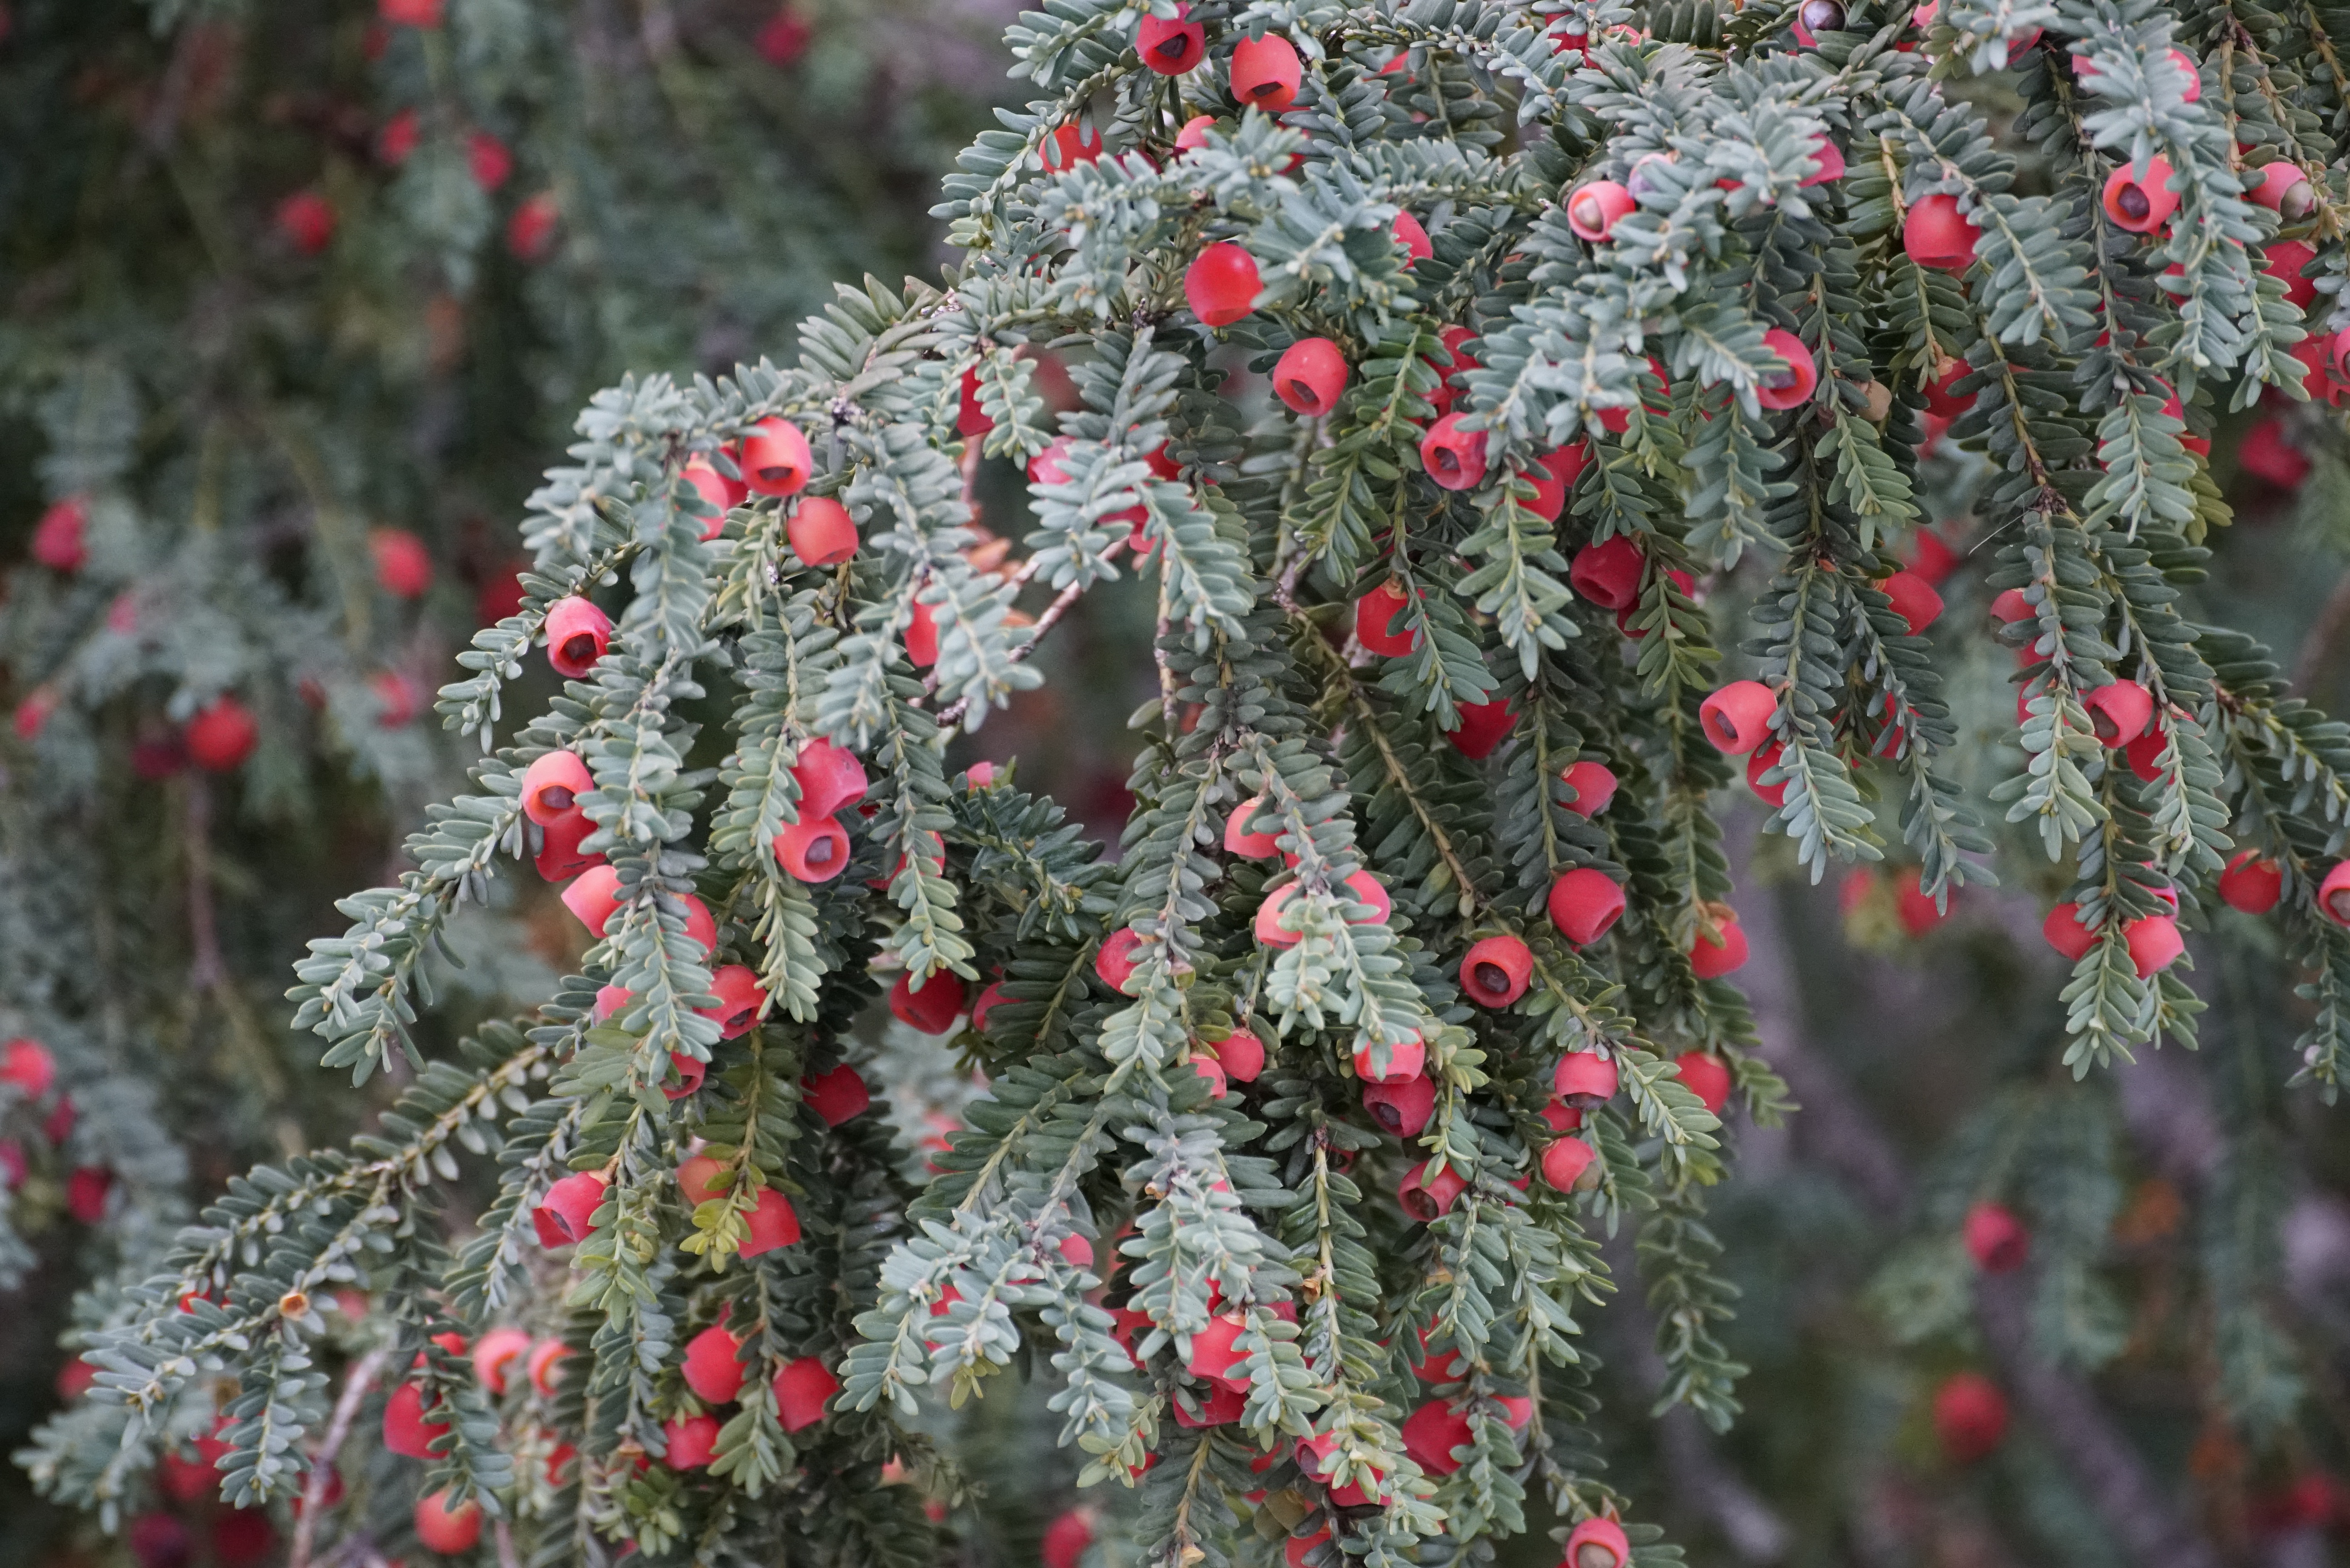
natural, plant, flower, tree, terrestrial plant, evergreen, groundcover, freezing, flowering plant, annual plant, shrub, frost, twig, subshrub, conifer, grass, event, fruit tree, garden, wildflower, winter, Canadian fir, fir, petal, plant stem, pine family, pine, Myrtle family, herb, coquelicot, buddleia, autumn, caesalpinia